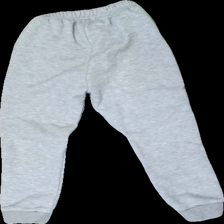
View: back
Type: Trousers
Category: Children
Brand: Not in the list
Brand text on label: shein
Colors: Grey, White
Material: 100% polyester
Pattern: Striped
Cut: Regular
Season: All
Holes: Minor
Damage: mycket nopprig över hela plagget
Damage 2: hål
Damage 2 location: middle right
Price range: <50
Recommended usage: Energy recovery
Description: grå byxor med vita ränder på sidan. hål på högra knäet och mycket nopprig över hela